Aihen Muñoz

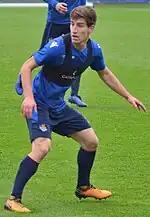
Muñoz training with Real Sociedad in 2018

Born in Etxauri, Navarre, Muñoz was a Real Sociedad youth graduate. Promoted to farm team CD Berio FT in July 2015, he made his senior debut during the campaign, in Tercera División.